Mermaid

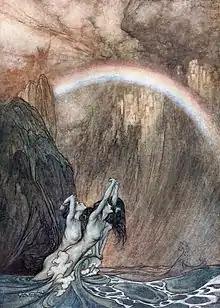
Arthur Rackham, Rhinemaidens, from "The Rhinegold & The Valkyrie" (1910).

The equivalent industry in Europe was the Jenny Haniver made from dried rays.